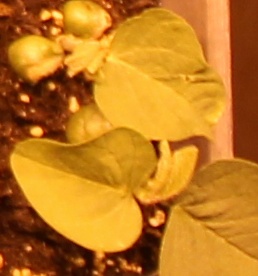
Label: Soybean